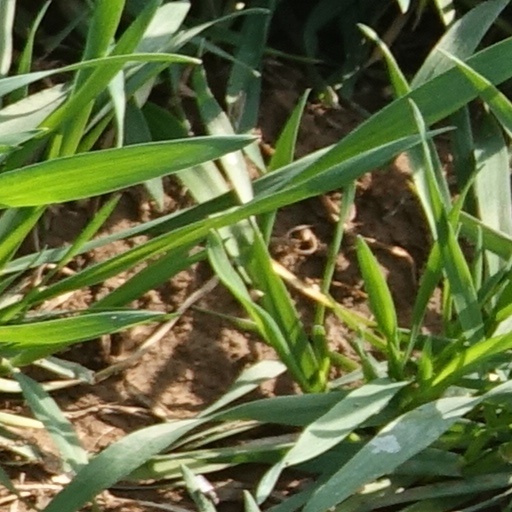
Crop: wheat